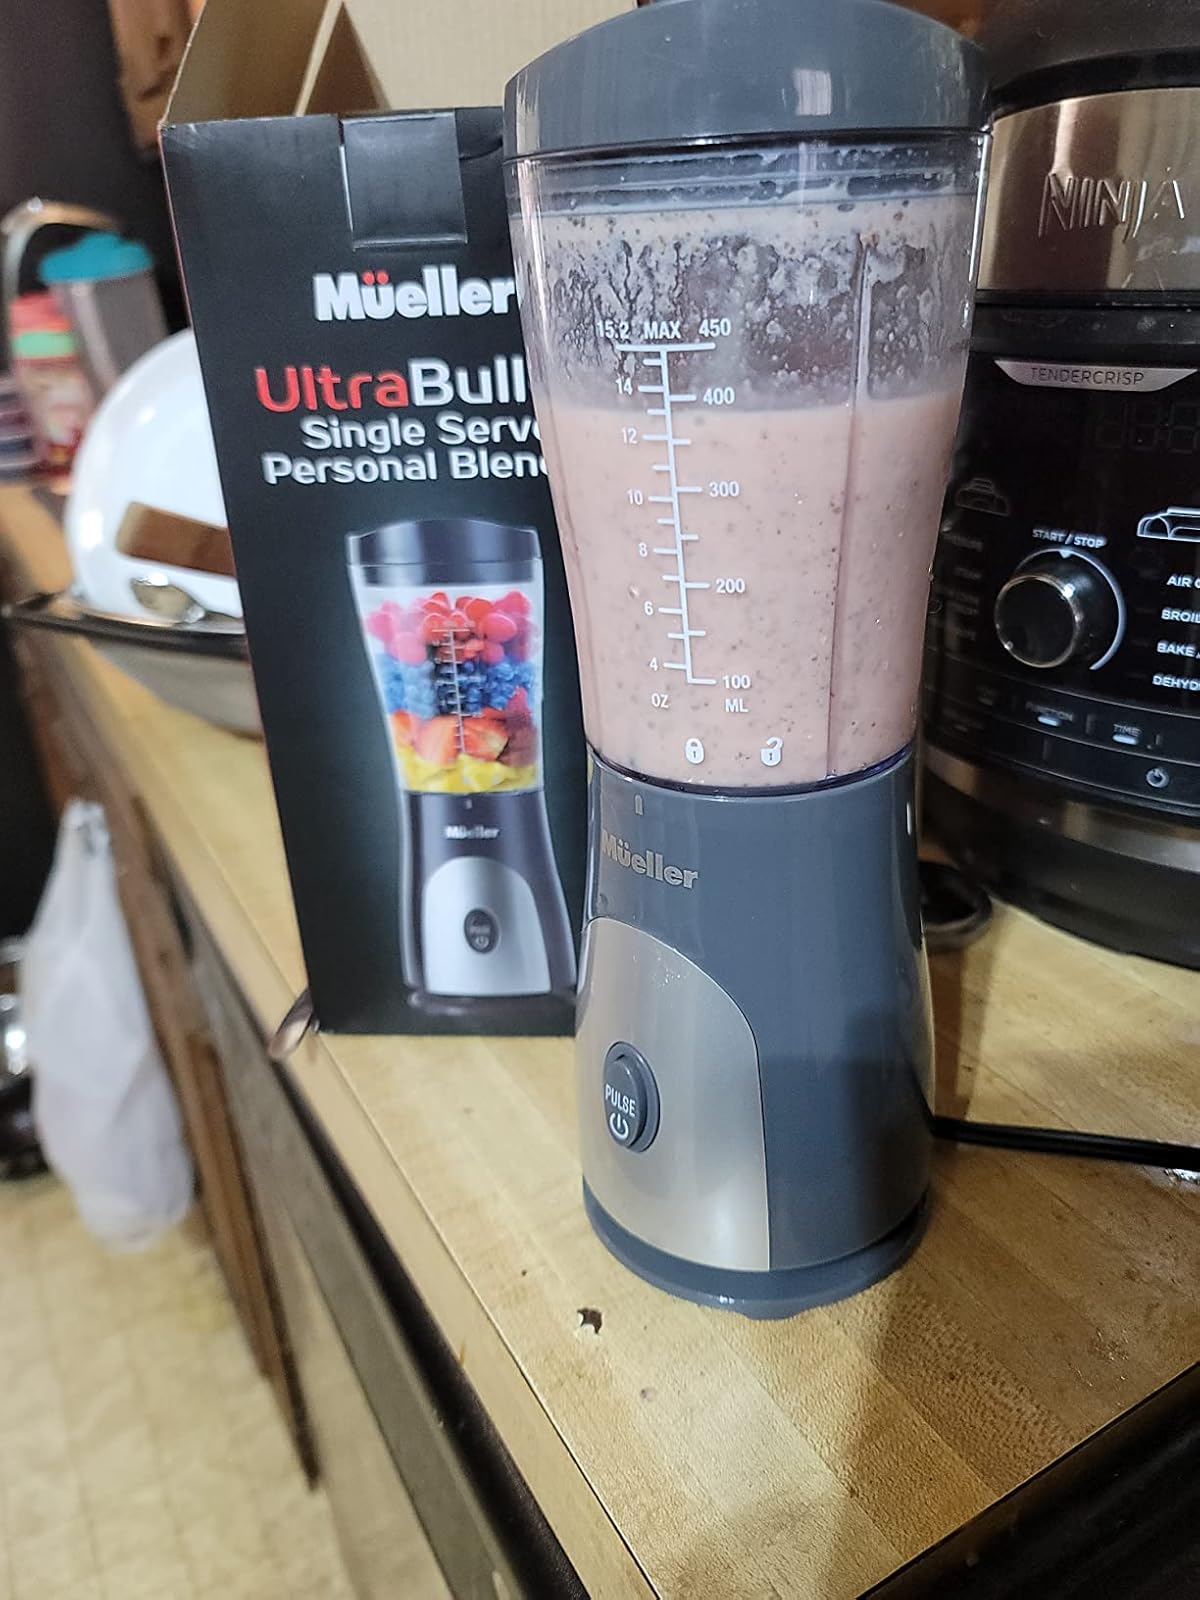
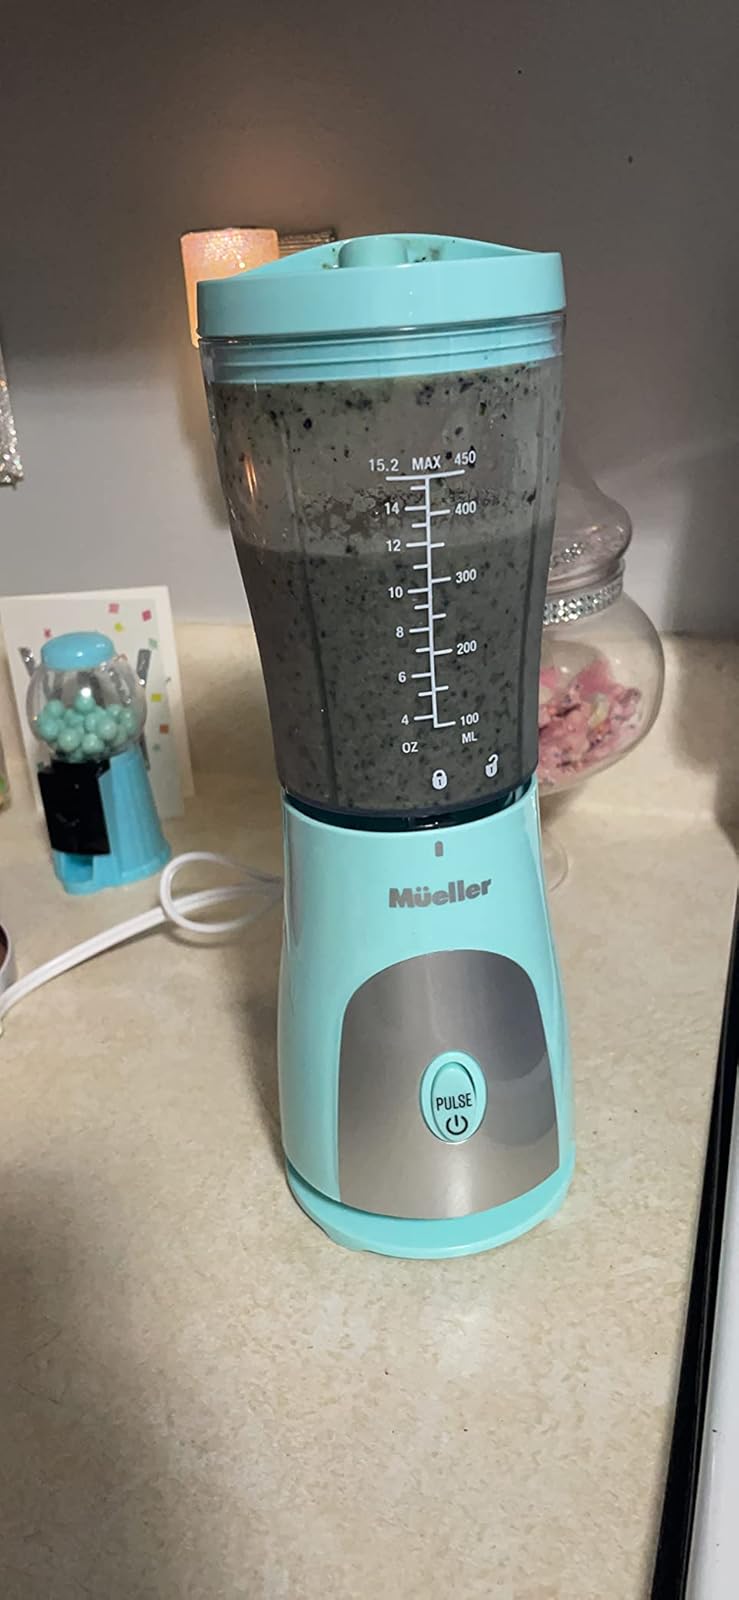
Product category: items_blender
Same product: no